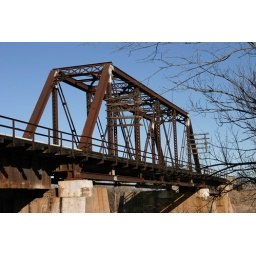
This is the old train bridge on the south end of Winfield that over the Walnut River. It is still being used.